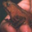
Label: frog